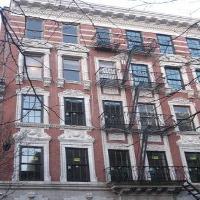
Weather: cloudy or overcast